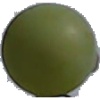
Label: Grape White 4